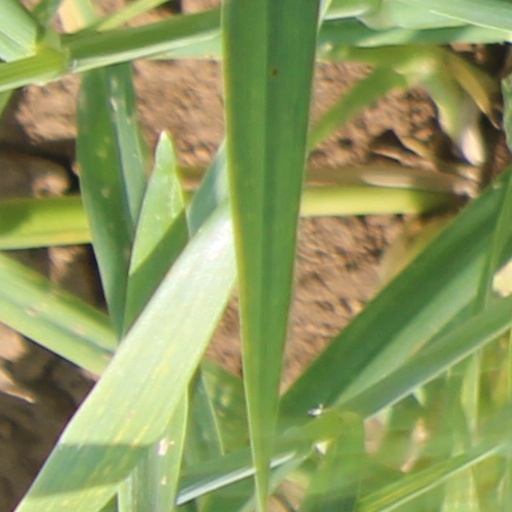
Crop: wheat